Stuart Holmes

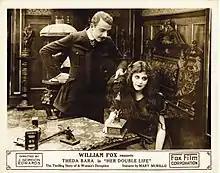
Stuart Holmes and Theda Bara in "Her Double Life" (1916)

Stuart Holmes (born Joseph Liebchen; March 10, 1884 – December 29, 1971) was an American actor and sculptor whose career spanned seven decades. He appeared in almost 450 films between 1909 and 1964, sometimes credited as Stewart Holmes.